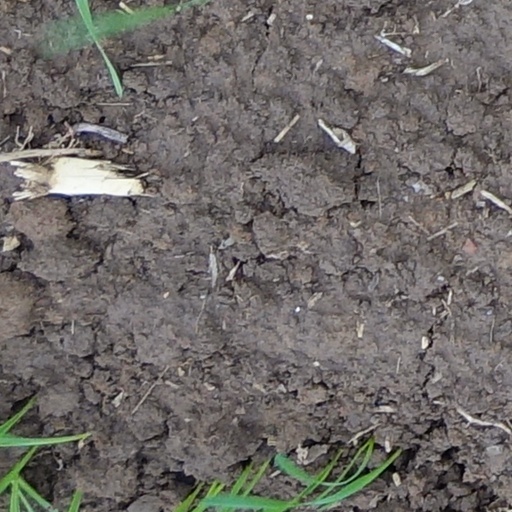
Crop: wheat